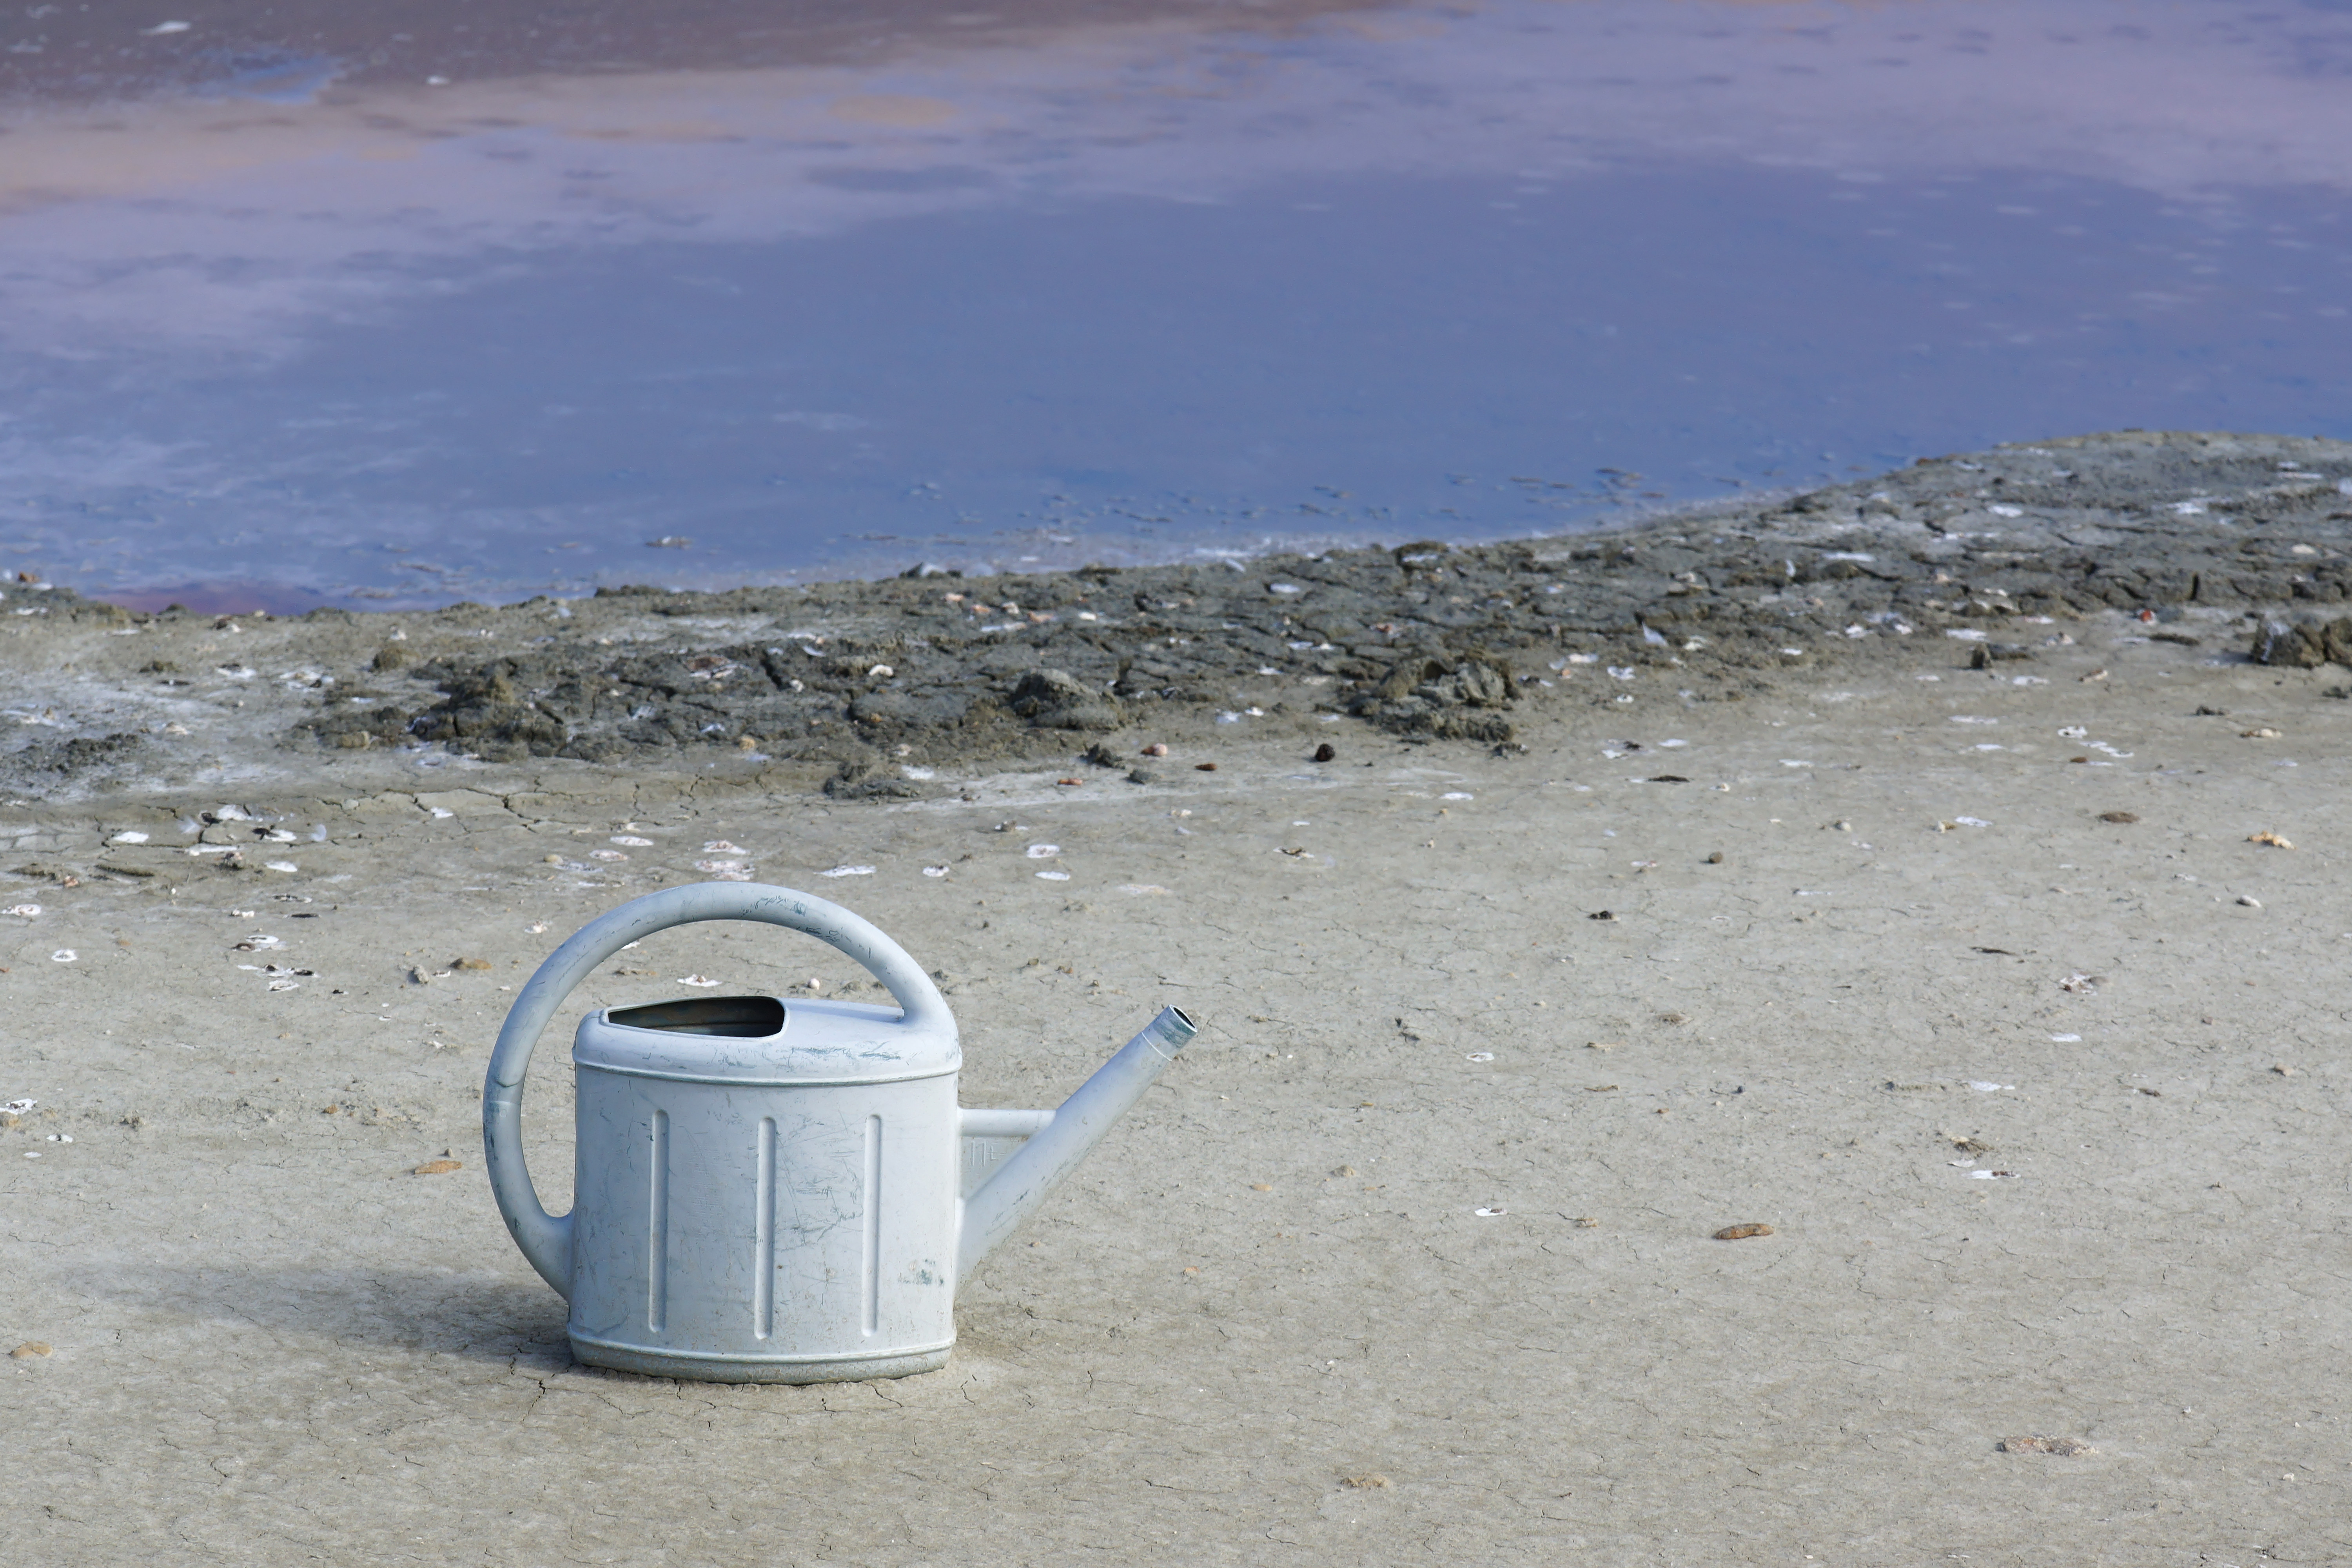
france, water, waste container, concrete